Phil Simms

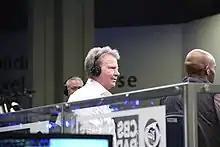
Simms (center) during a CBS broadcast in 2019

On September 4, 1995, Simms' jersey was retired in a halftime ceremony of a game versus the Dallas Cowboys. During an emotional speech, Simms stated that he wanted to don his jersey one final time, and throw "one more pass" to teammate Lawrence Taylor. Simms later commented, "[a]ll of a sudden it kind of hit me, I've put Lawrence in a really tough spot; national TV, he's got dress shoes and a sports jacket on, and he's had a few beers and he's going to run down the field and I'm going to throw him a pass." Simms then motioned for Taylor to run a longer pattern, and after 30–40 yards, threw him the pass. Taylor later stated that the situation made him more nervous than any play of his career, "I'm saying to myself (as the pass is being thrown), 'If I drop this pass, I got to run my black ass all the way to Upper Saddle River because there ain't no way I'm going to be able to stay in that stadium'." Taylor caught the pass however, and the capacity crowd in attendance cheered in approval.